International Organization of Turkic Culture

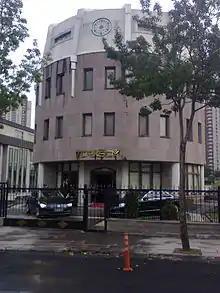

Since its establishment, Türksoy has been "carrying out activities to strengthen the ties of brotherhood and solidarity among Turkic peoples, transmit the common Turkic culture to future generations and introduce it to the world."